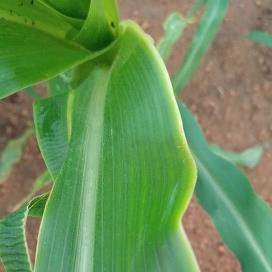
Crop: Maize
Condition: stripe-d